Presidency of Dilma Rousseff

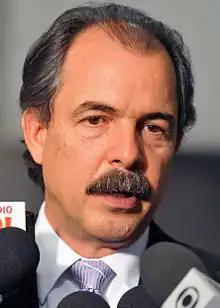
Aloízio Mercadante, Minister of Education during the Dilmagovernment

Joaquim Levy, appointed Minister of Finance, stated at his presentation ceremony on 27 November 2014, that his immediate goal would be to set a primary surplus target for the first three years of his tenure (1.2% of GDP in 2015 and at least 2% in 2016 and 2017). He did not dismiss the possibility of budget cuts and asked for the support of the private sector to get the economy growing again. In his first two months in office, Levy adopted fiscal adjustment measures, such as MPs 664 and 665, which modify the rules for granting labour and social security benefits. When they were sent to Congress, they displeased different segments of society. Trade unions pointed out that workers' rights were being taken away and the business community disapproved of the increase in the tax burden.